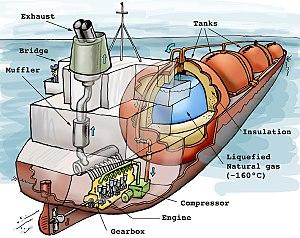
Un méthanier est un navire servant à transporter du gaz naturel liquéfié dans ses citernes. On appelle ces navires aussi LNG tankers. Il est livré dans des unités portuaires spécialisées dites « port méthanier ».